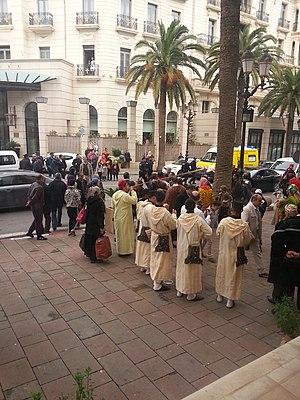
Oran et « la Joyeuse », est la deuxième plus grande ville d’Algérie et une des plus importantes villes du Maghreb. C'est une ville portuaire de la mer Méditerranée, située dans le nord-ouest de l'Algérie, à 432 km de la capitale Alger, et le chef-lieu de la wilaya du même nom, en bordure du golfe d'Oran.